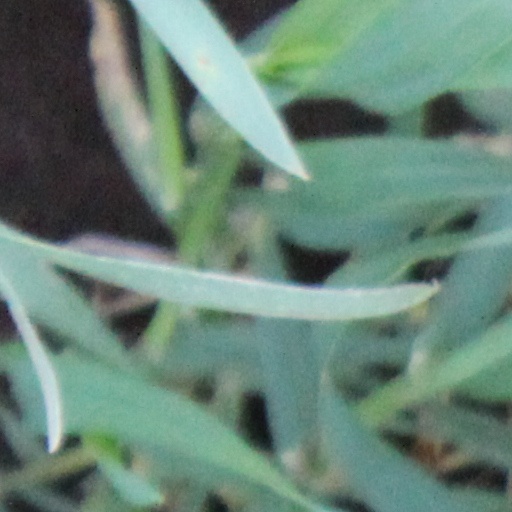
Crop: wheat